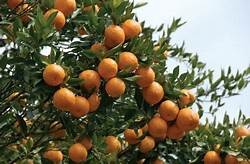
Label: mandarine